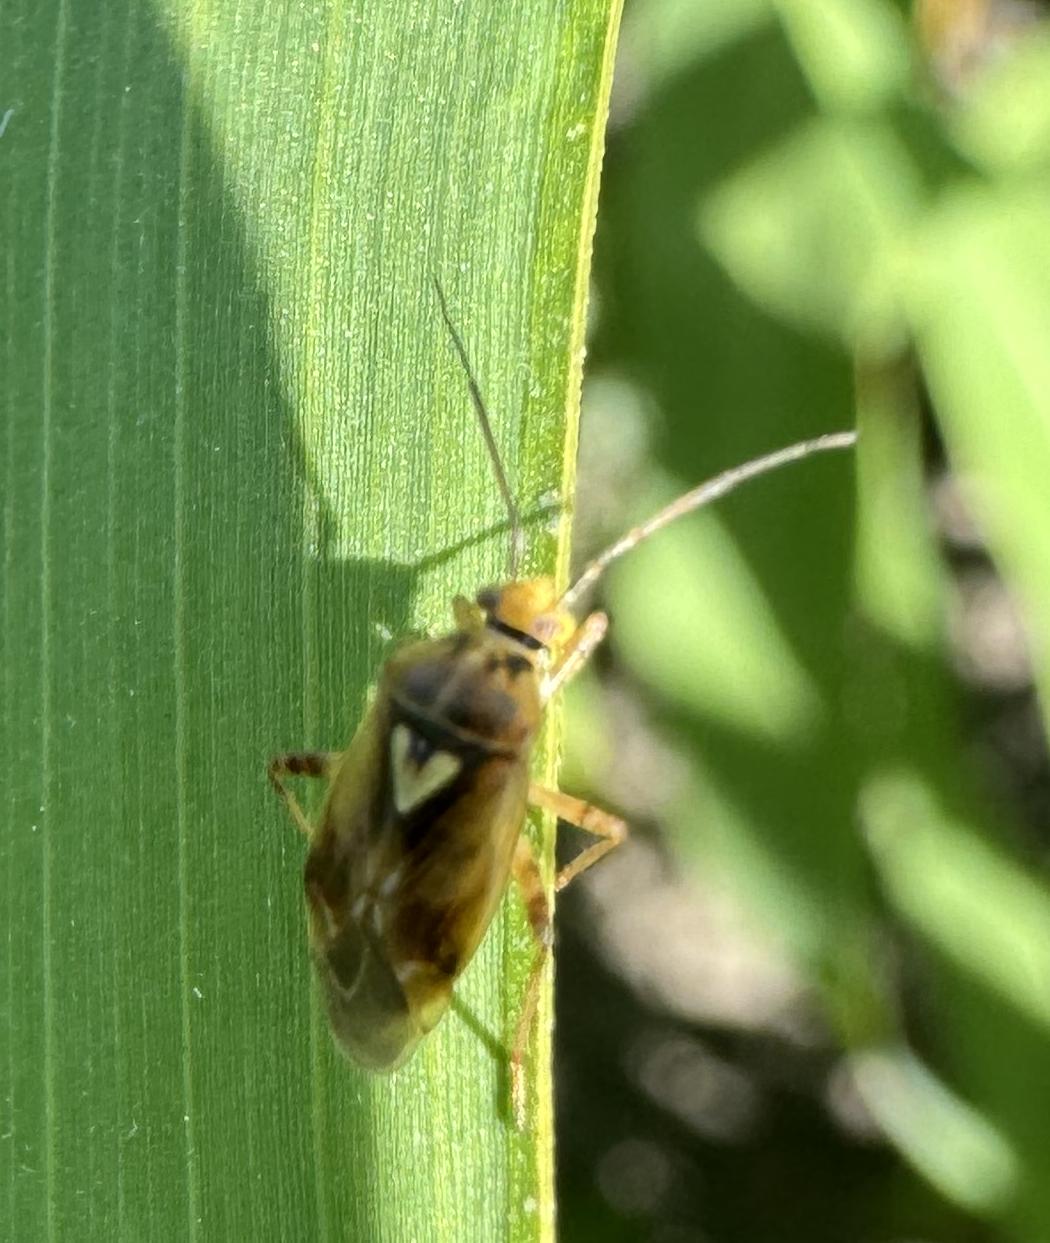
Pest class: lygus_bug